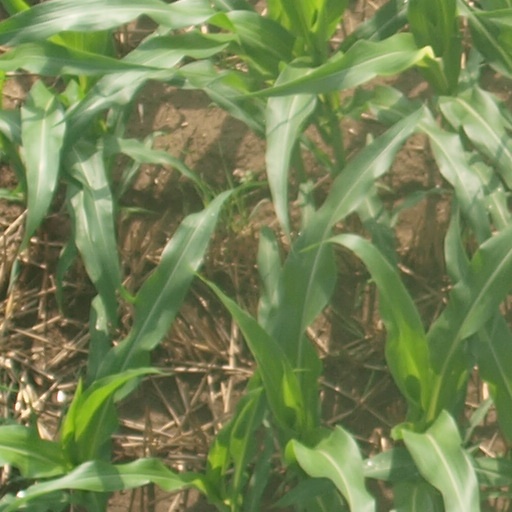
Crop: maize; corn